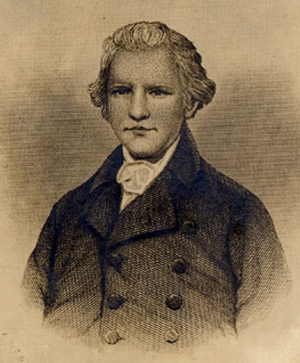
William Osgoode, né en mars 1754 et mort le 17 janvier 1824 à Londres, est un juriste britannique.